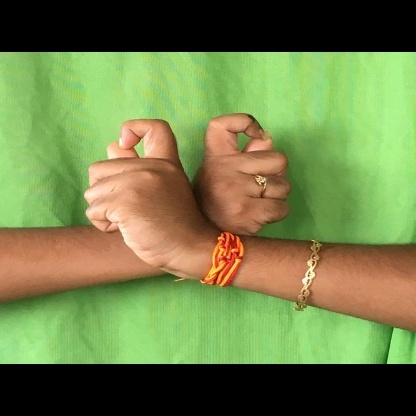
Mudra: Berunda